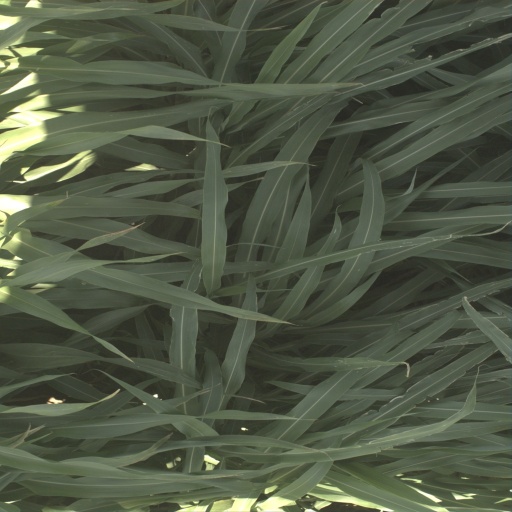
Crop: sorghum